Carlos Alcaraz

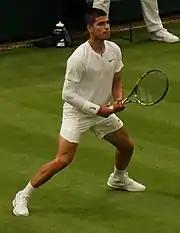
Alcaraz at the 2022 Wimbledon Championships

At Wimbledon, Alcaraz beat Jan-Lennard Struff in a close five-setter before defeating Tallon Griekspoor and Oscar Otte in straight sets. He lost to Jannik Sinner in the fourth round. Alcaraz then reached the final of the Hamburg Open, where he was defeated by Lorenzo Musetti. This was the first ATP final he had lost in his career. Nevertheless, this result took him to a new career-high ranking of world No. 5 on July 25; he became the youngest male player to enter the top 5 since Nadal in 2005. Alcaraz reached and lost a second consecutive final at the Croatia Open, to Jannik Sinner. This resulted in another new career-high ranking of world No. 4 on 1 August.